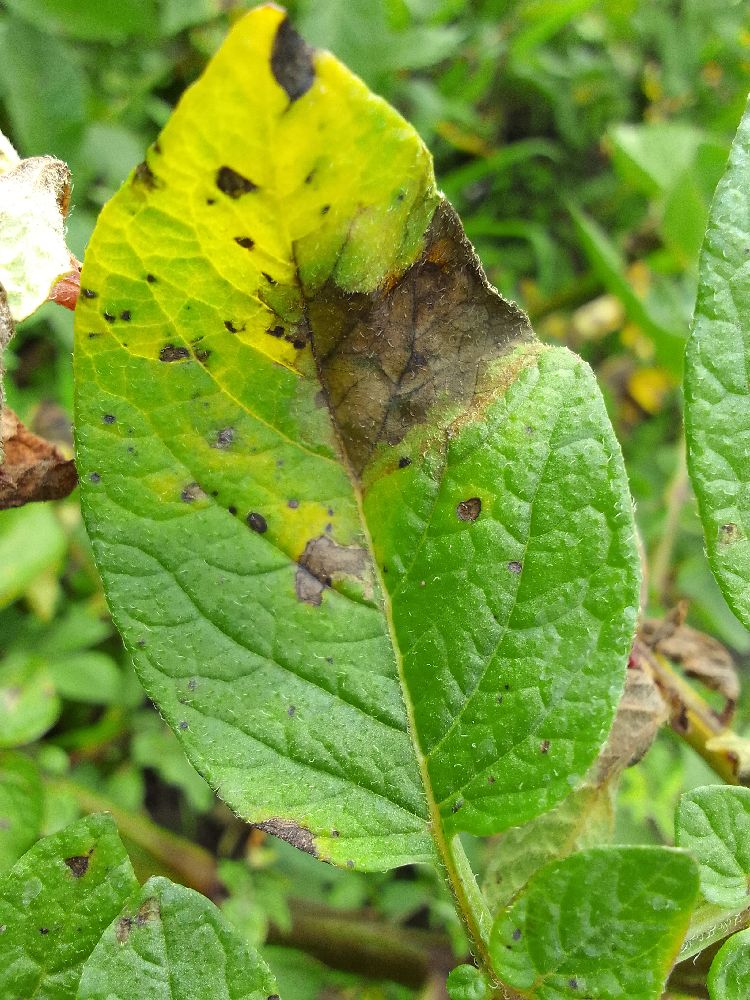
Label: Late blight